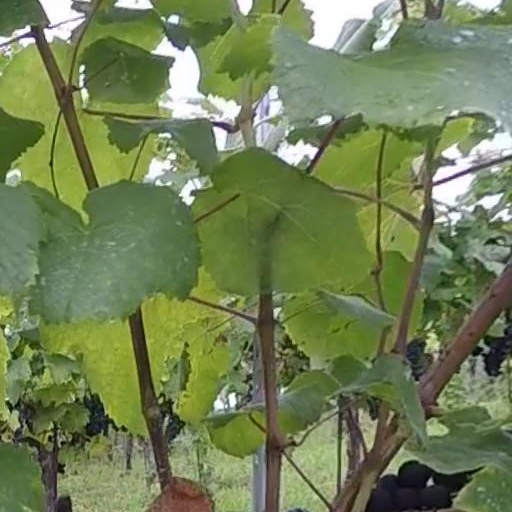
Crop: grape